Tepidarium

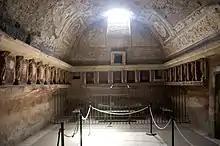
"Tepidarium" in the Forum Thermae at Pompeii

The tepidarium was the warm ("tepidus") bathroom of the Roman baths heated by a hypocaust or underfloor heating system. The speciality of a "tepidarium" is the pleasant feeling of constant radiant heat, which directly affects the human body from the walls and floor.